Annemarie Schwarzenbach

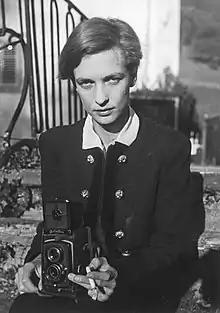
Schwarzenbach (photo by Anita Forrer, 1938)

Annemarie Minna Renée Schwarzenbach (23 May 1908 – 15 November 1942) was a Swiss writer, journalist and photographer. Her bisexual mother brought her up in a masculine style, and her androgynous image suited the bohemian Berlin society of the time, in which she indulged enthusiastically. Her anti-fascist campaigning forced her into exile, where she became close to the family of novelist Thomas Mann. She would live much of her life abroad as a photo-journalist, embarking on many lesbian relationships, and experiencing a growing morphine addiction. In America, the young Carson McCullers was infatuated with Schwarzenbach, to whom she dedicated "Reflections in a Golden Eye". Schwarzenbach reported on the early events of World War II, but died of a head injury, following a fall.